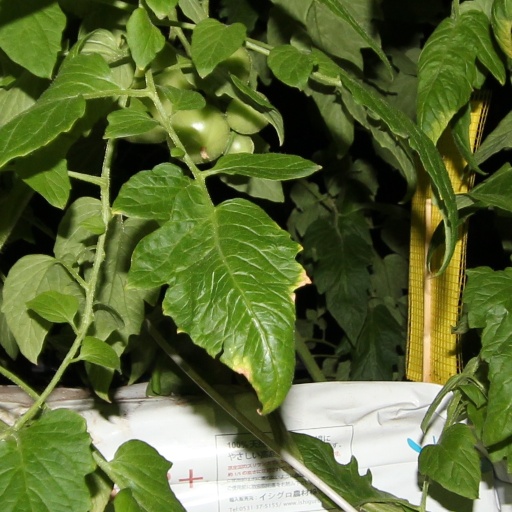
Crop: tomato